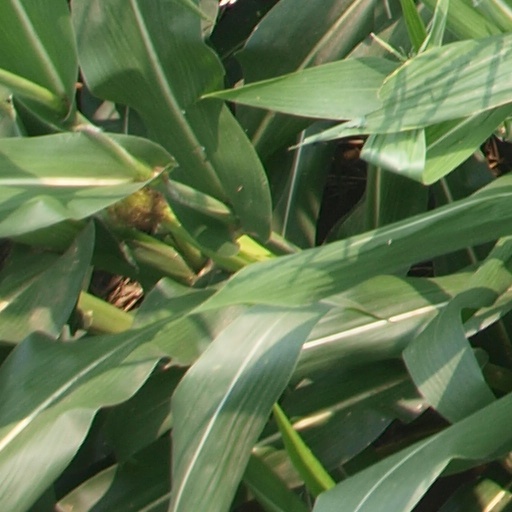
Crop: maize; corn